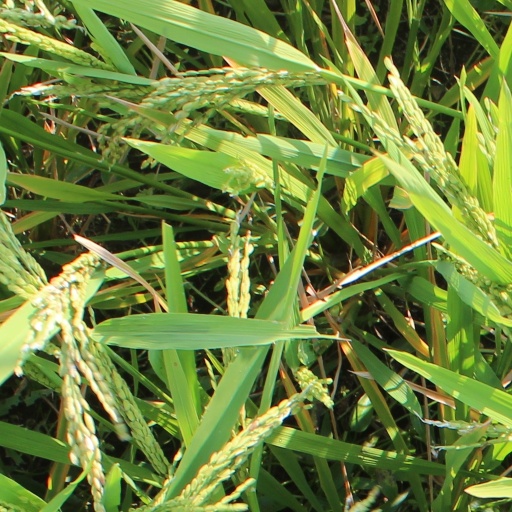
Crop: rice